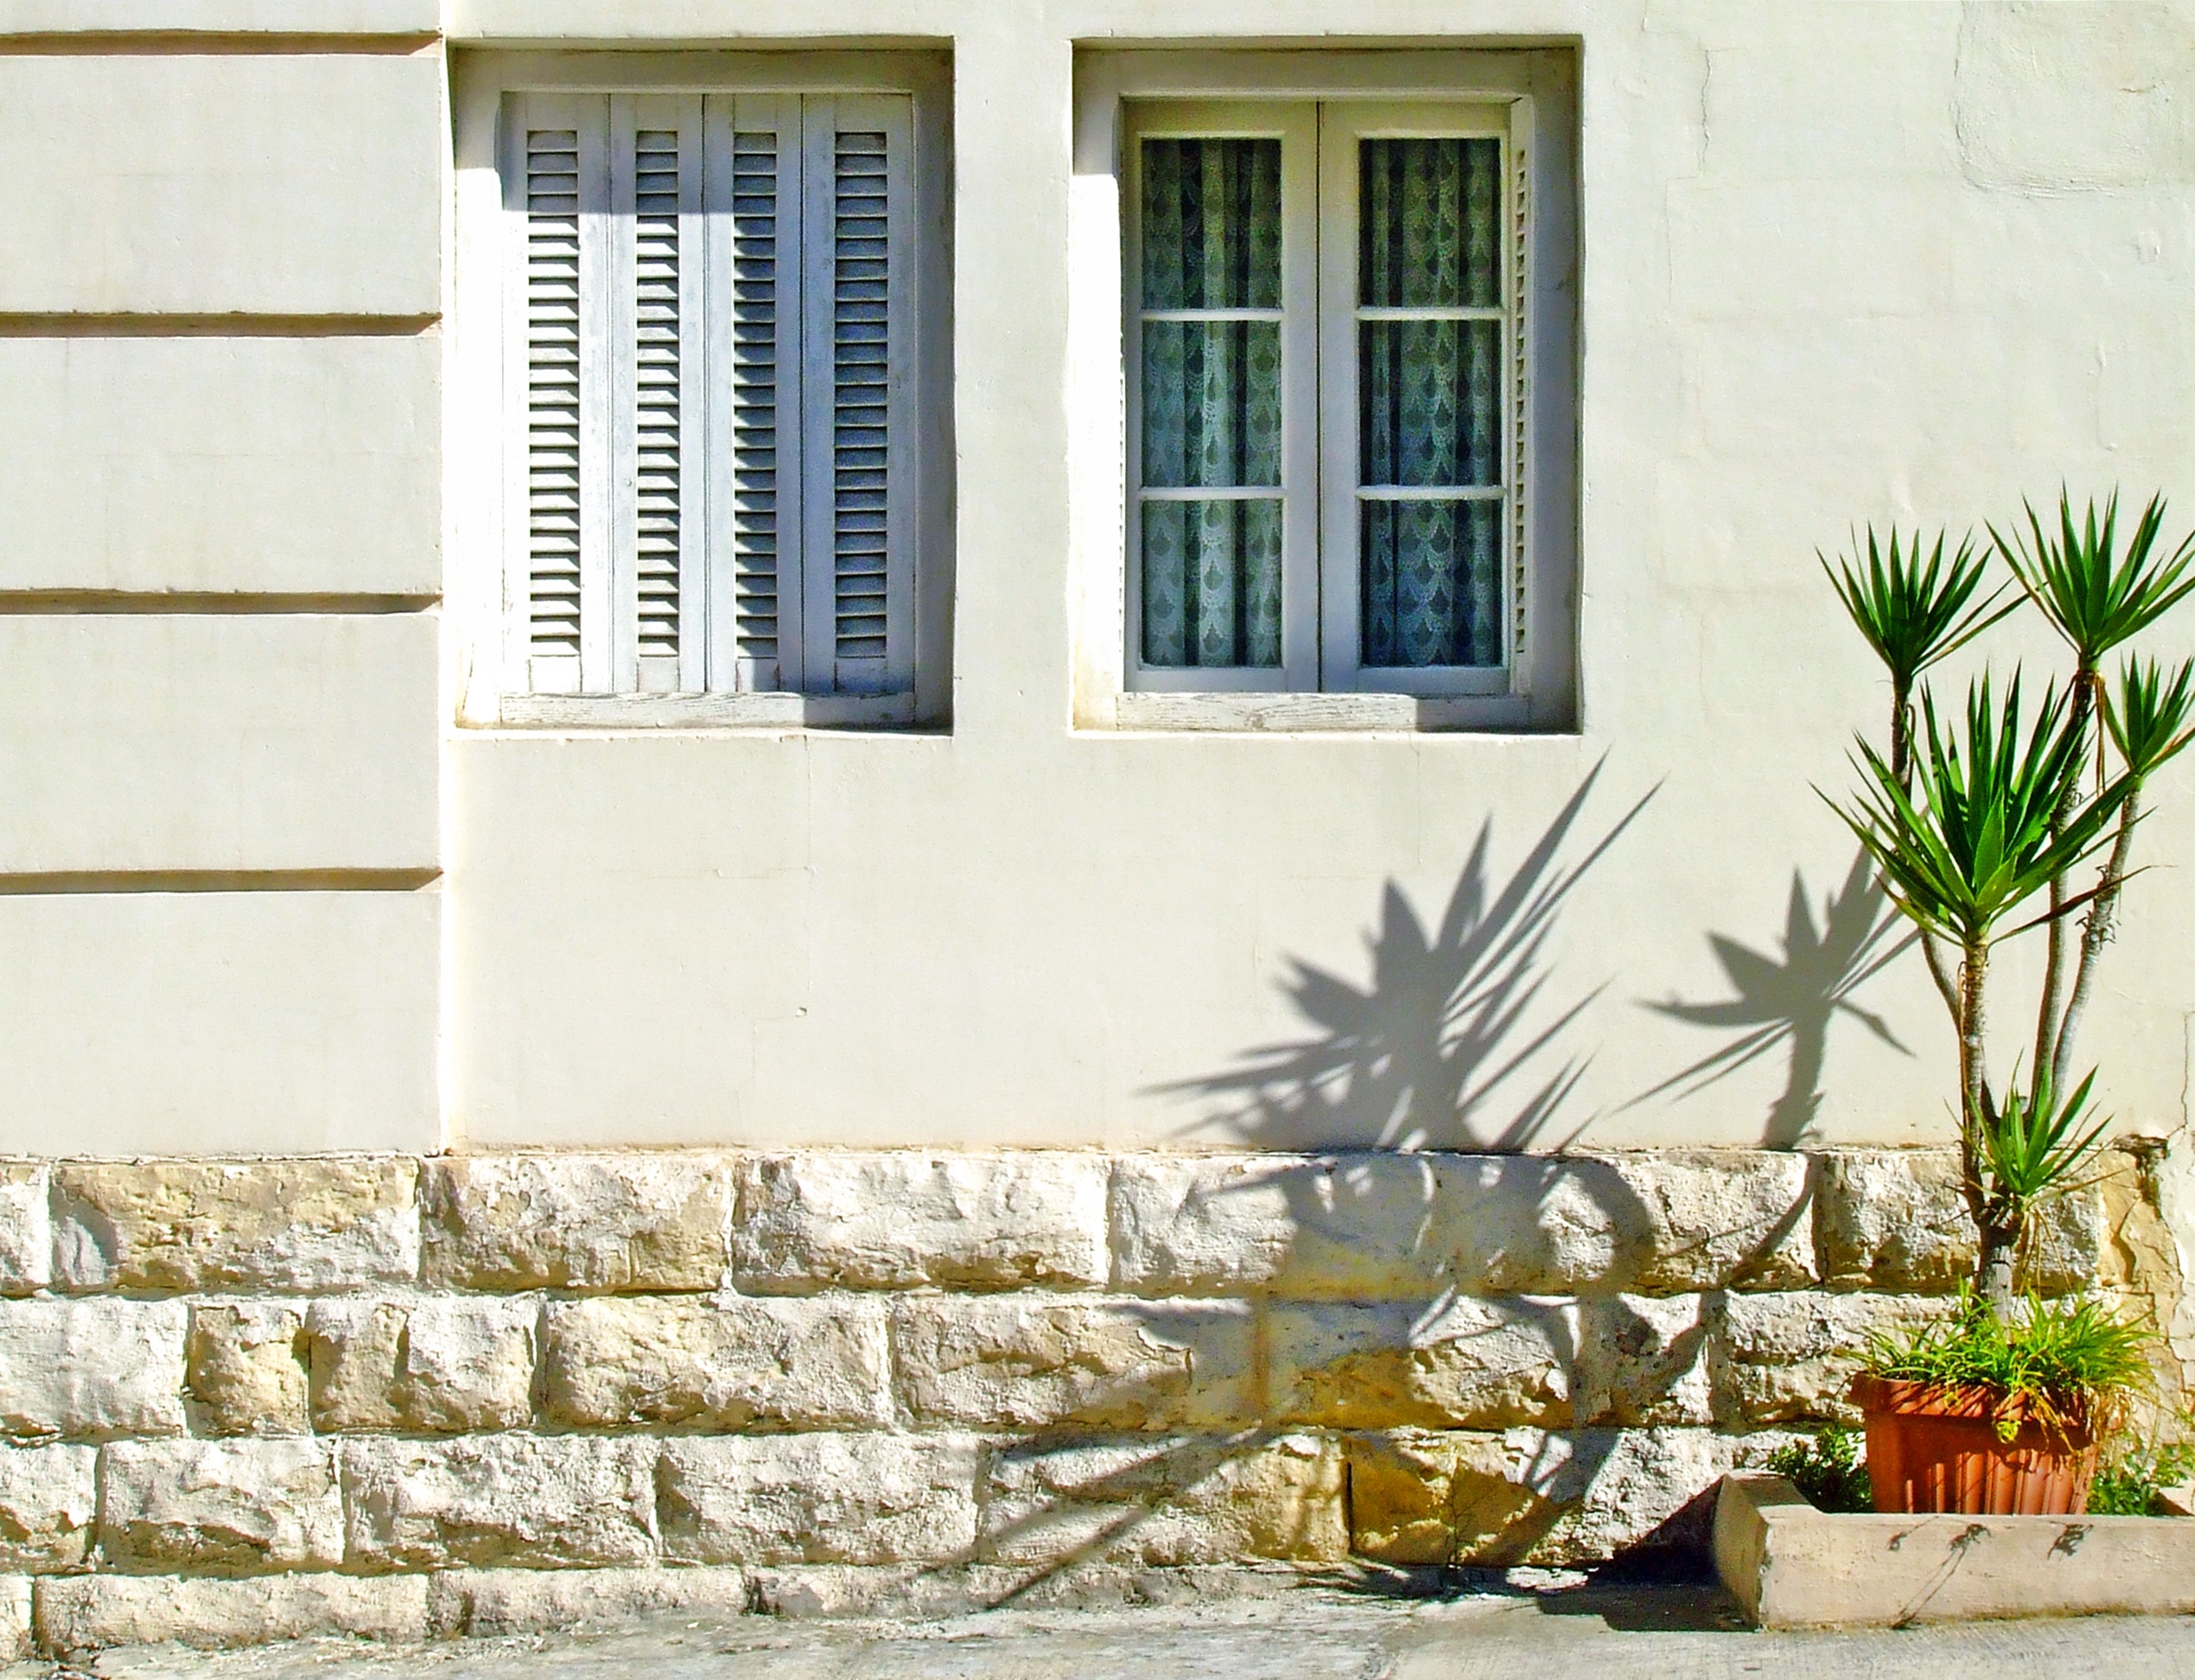
nature, outdoor, architecture, structure, plant, wood, white, house, leaf, window, building, old, home, wall, summer, decoration, green, mediterranean, tropical, cottage, color, suburban, shadow, italy, facade, residence, property, botany, blooming, exterior, residential, garden, flora, botanical, tropical plant, interior design, green plant, living, shutters, design, windows, gardening, decorative, scene, style, front, malta, estate, yard, architectural, siding, decorating, aged, flooring, suburban house, residential house, mediterranean house, mellieha, window covering, shuttered windows, spiky plant